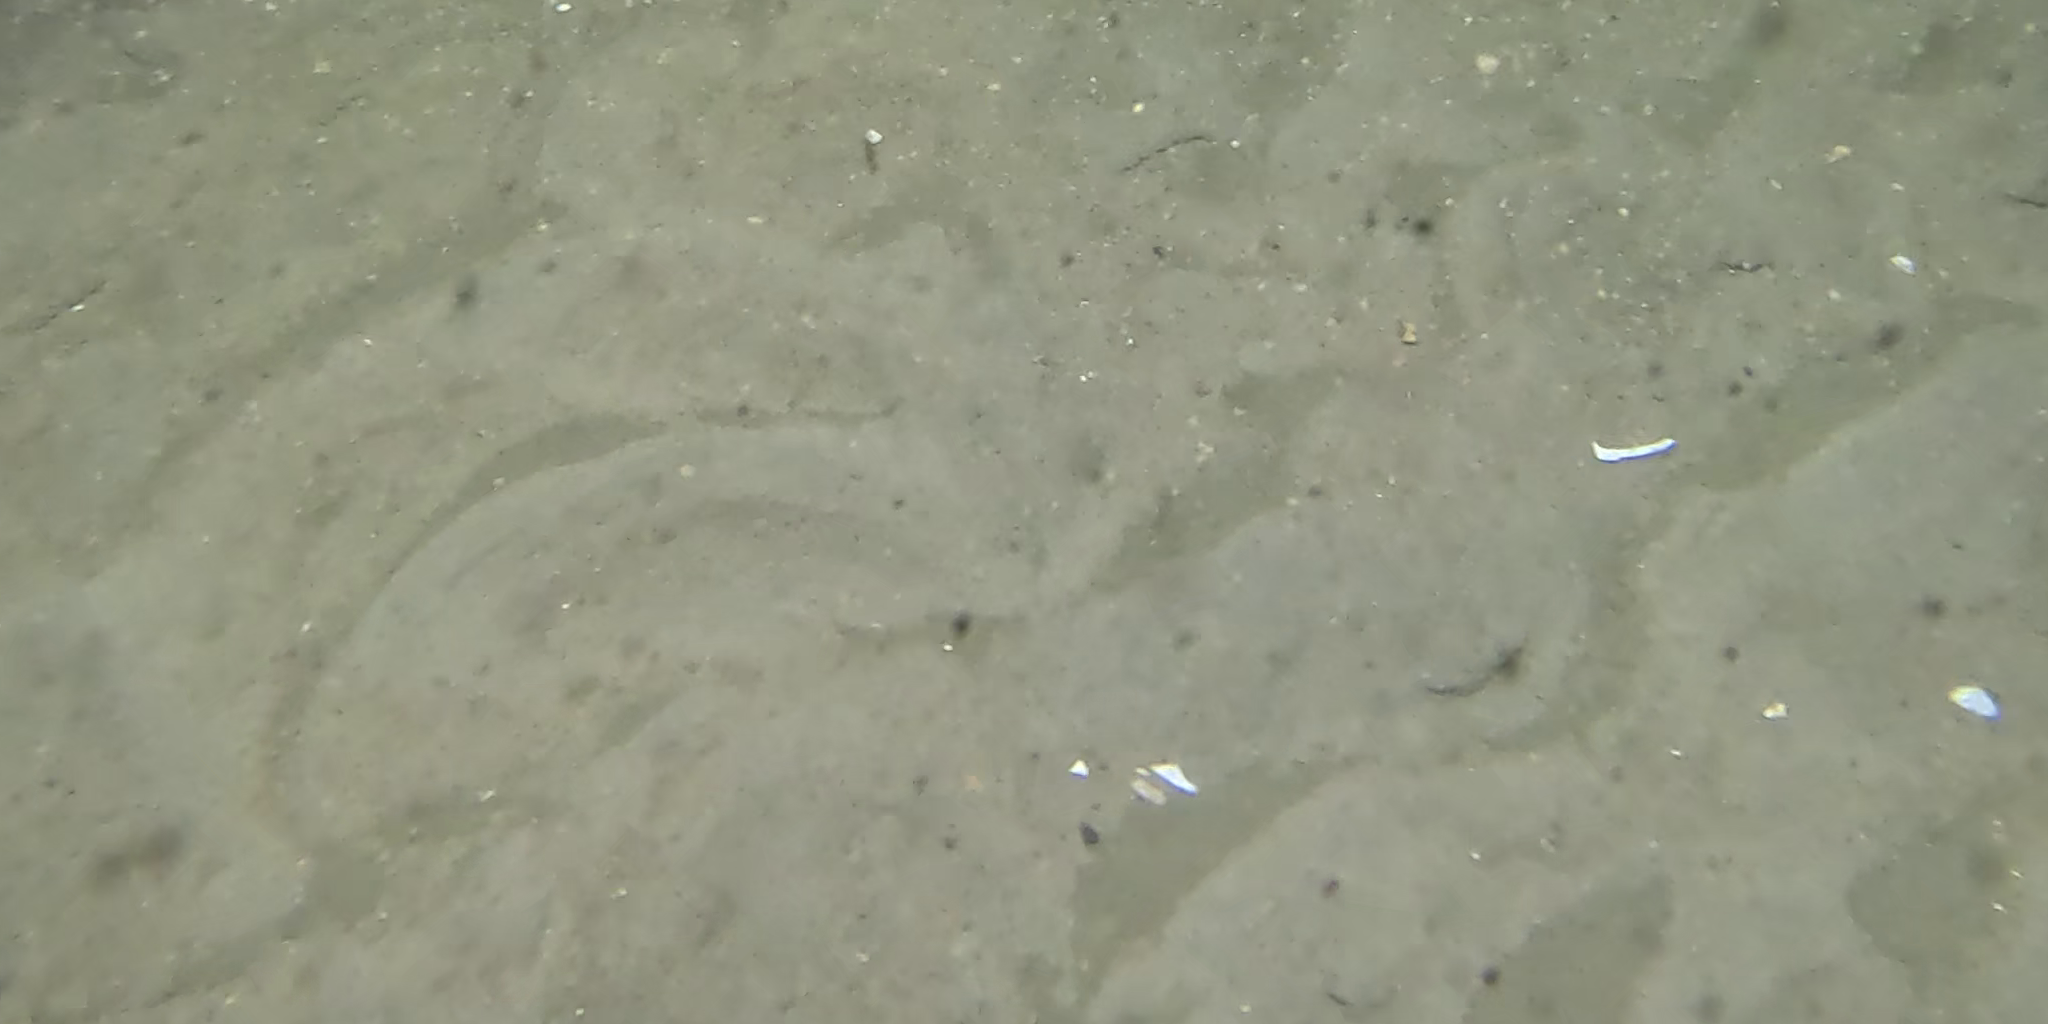
Seabed habitat: sand